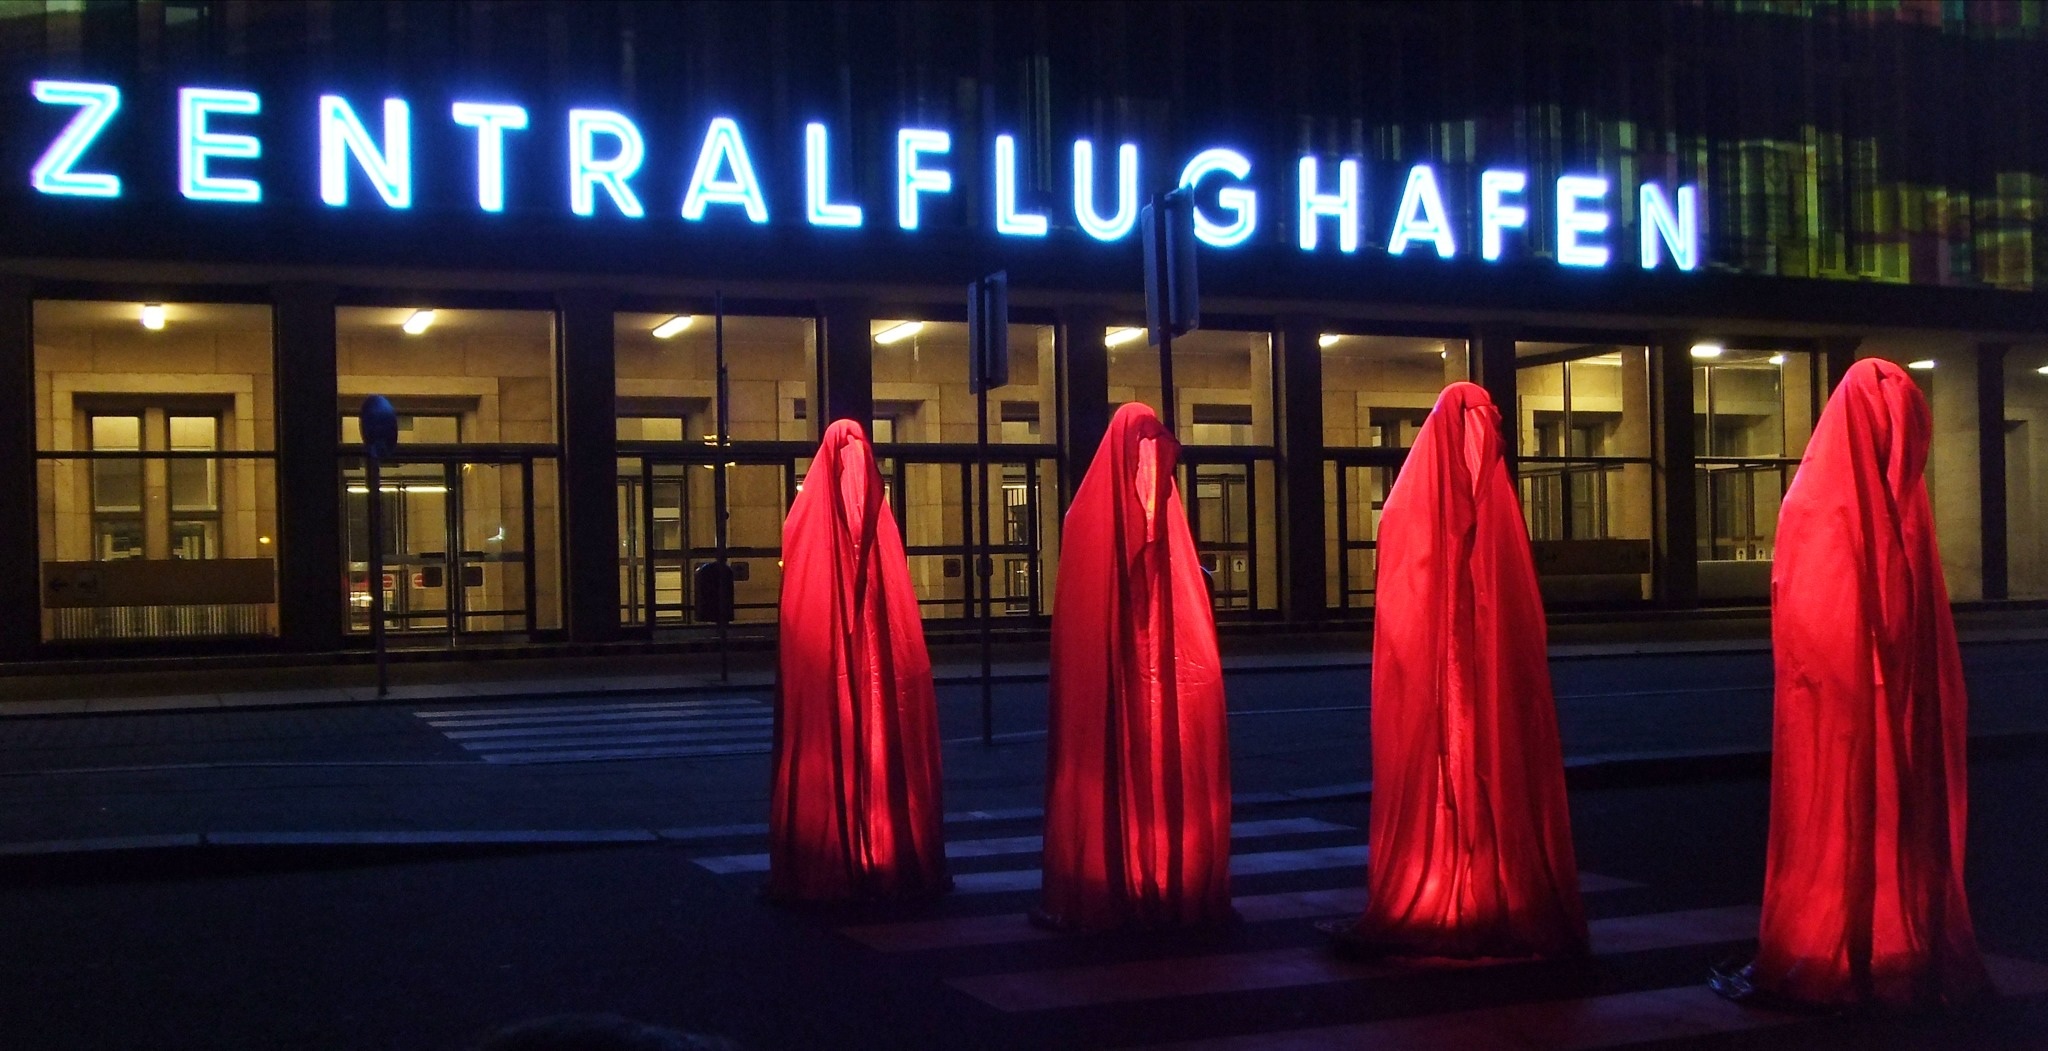
night, airport, red, color, stage, berlin, guard, tempelhof, lichts, central airport